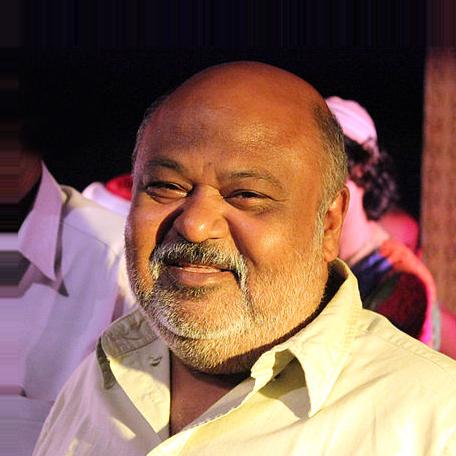
Age: 47